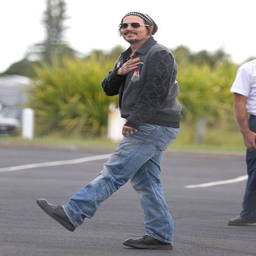
actor greets fans , after a day .